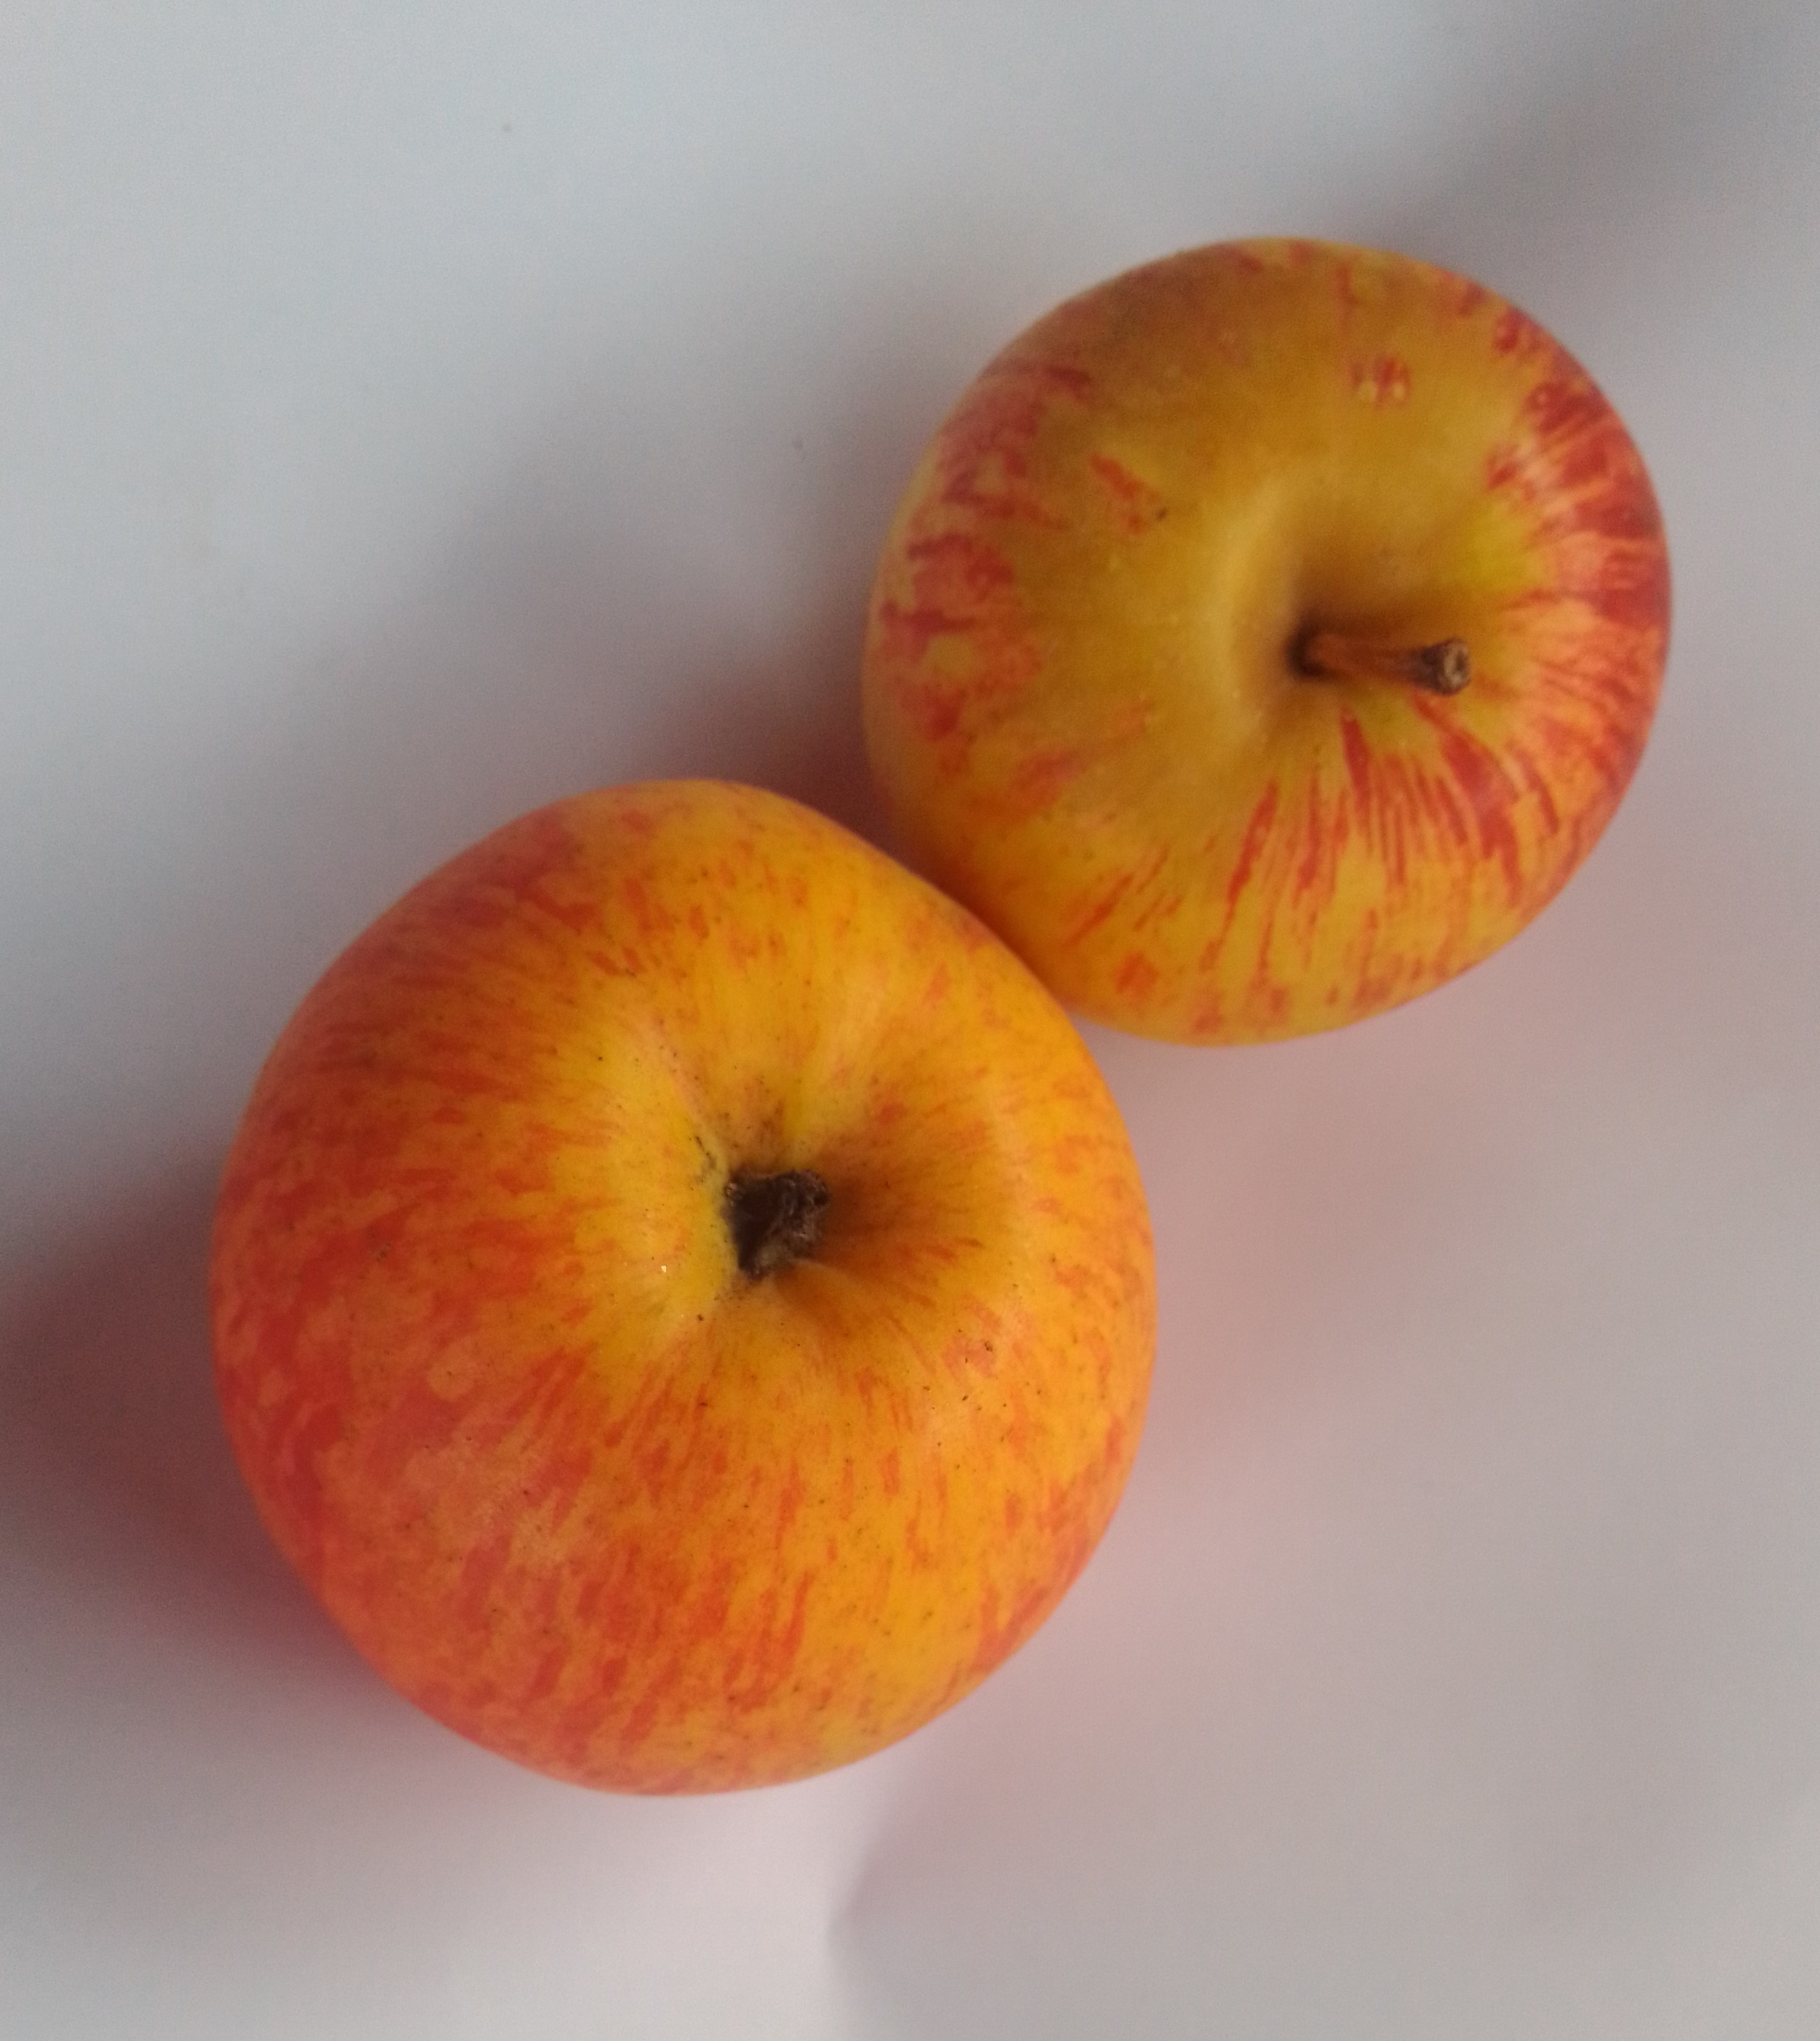
Fruit: apple
Condition: fresh